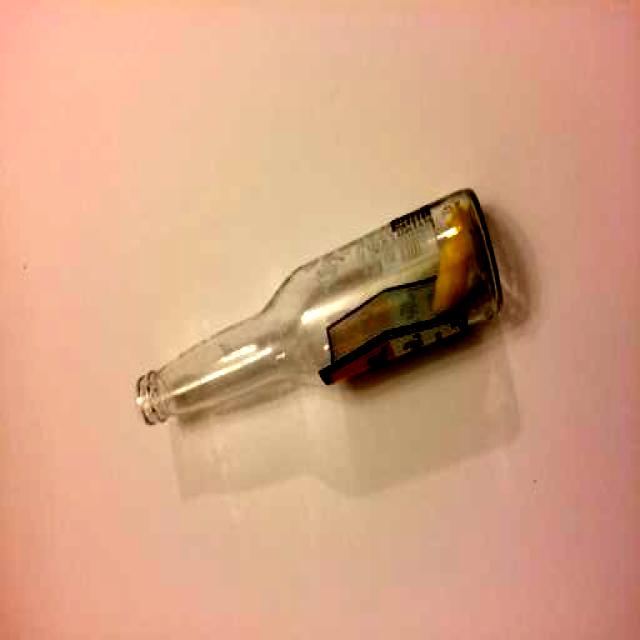
Label: Glass